Primary State Highway 6 (Washington)

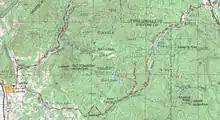
A map in 1966 of SR 294 (the successor of SSH 6A) showing the gap between the radar station and the Pend Oreille County line.

The long SSH 6A began at , co-signed with , in Colville, the county seat of Stevens County. From Colville, the highway passed the Colville Municipal Airport, a Dolomite mine and a sawmill before paralleling Pend Oreille Creek and passing the Little Pend Oreille National Wildlife Refuge. From the wildlife refuge, the roadway paralleled the shoreline of Lake Thomas into Pend Oreille County and passed another mine to end at PSH 6 in Tiger. The road, named the Colville–Tiger Road, was established in 1937, even though a segment extending from a radar station south of Lake Thomas to the Pend Oreille County line wasn't built until after 1966. During the 1964 highway renumbering, SSH 6A became , which became in 1973. The busiest segment on the highway was east of Colville with a daily average of 1,400 in 1960.